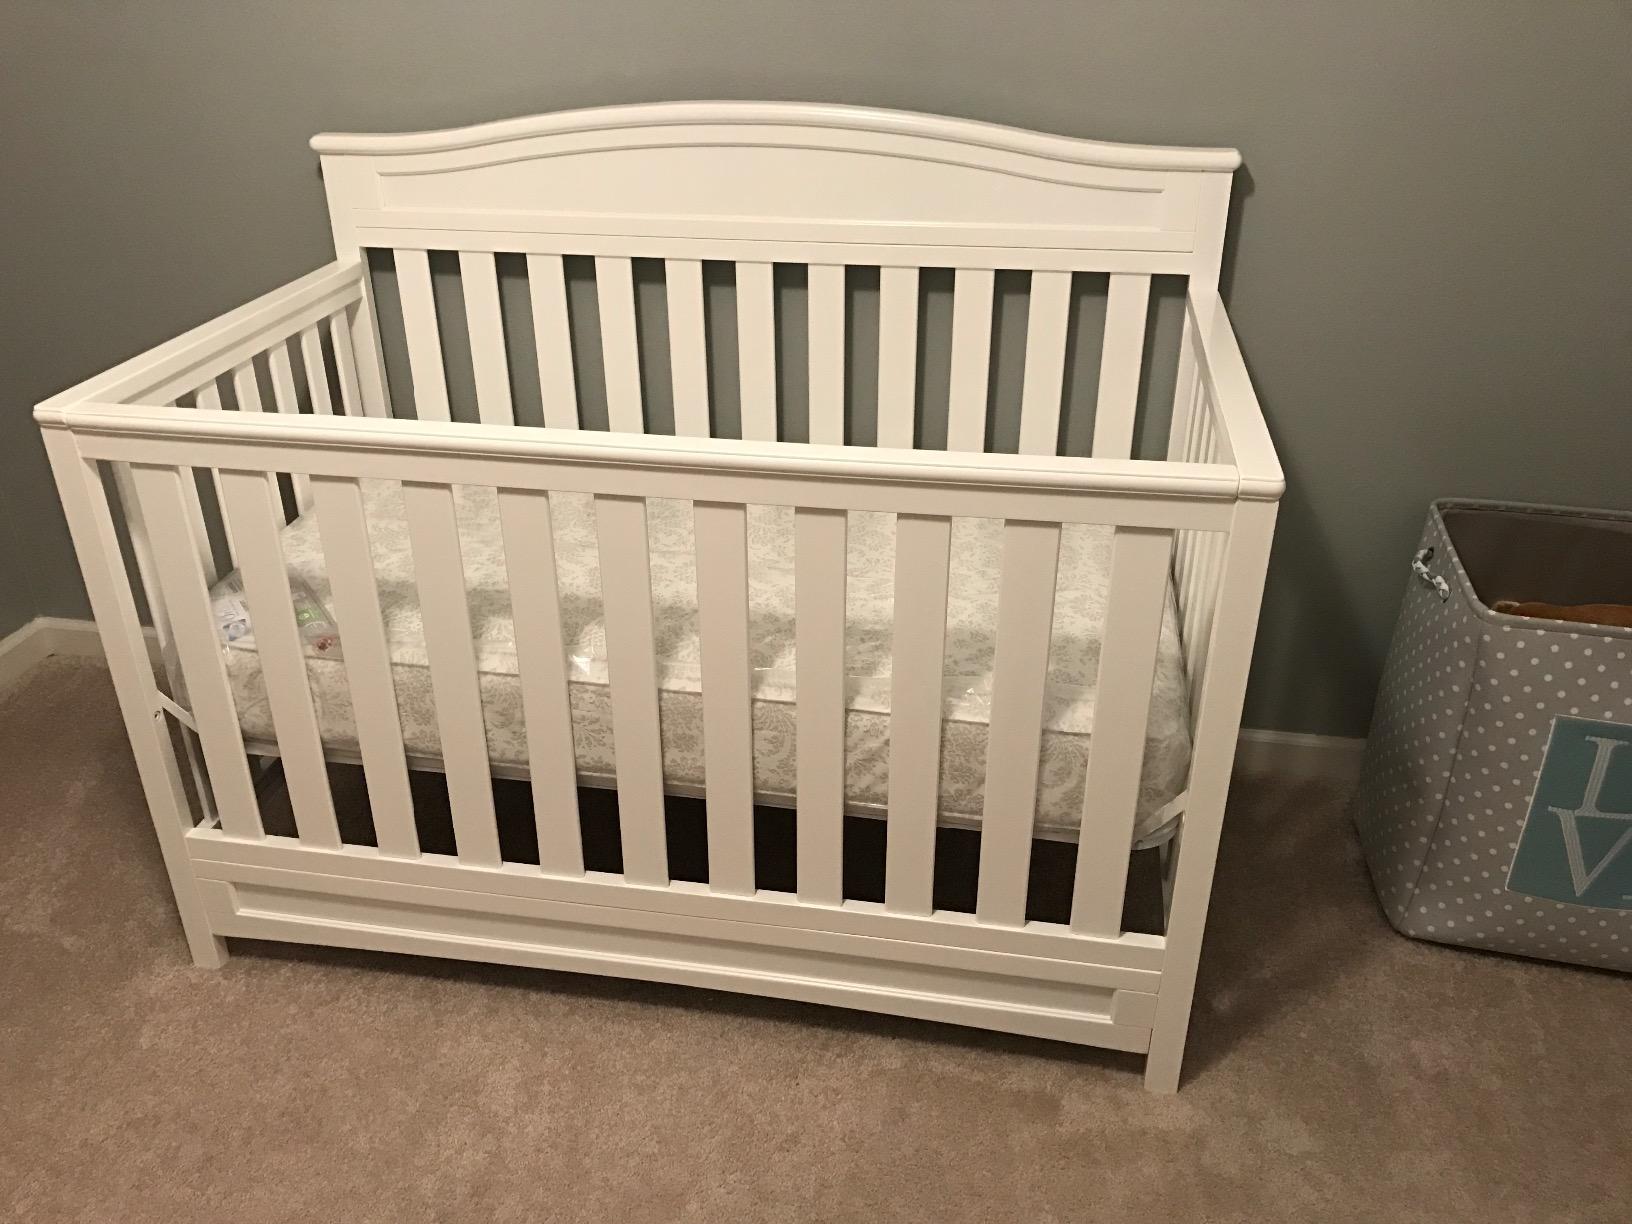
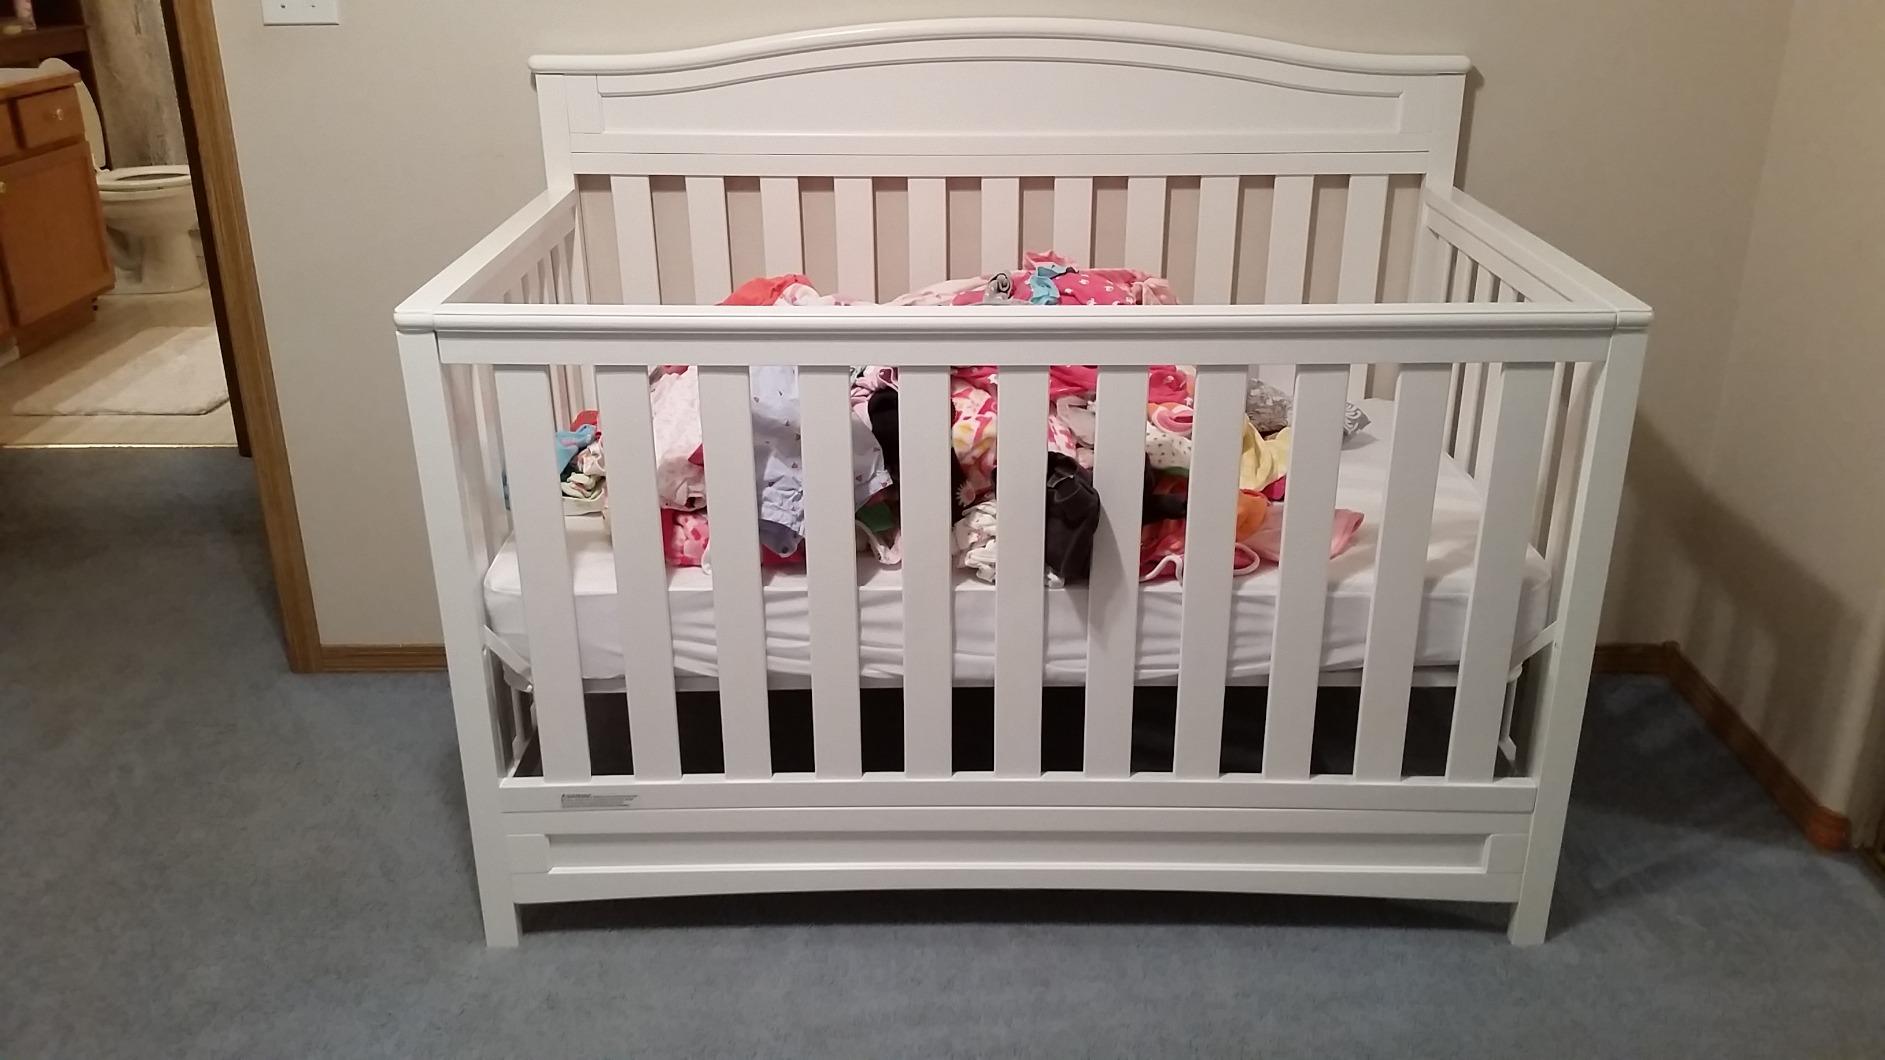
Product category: products_crib
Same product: yes